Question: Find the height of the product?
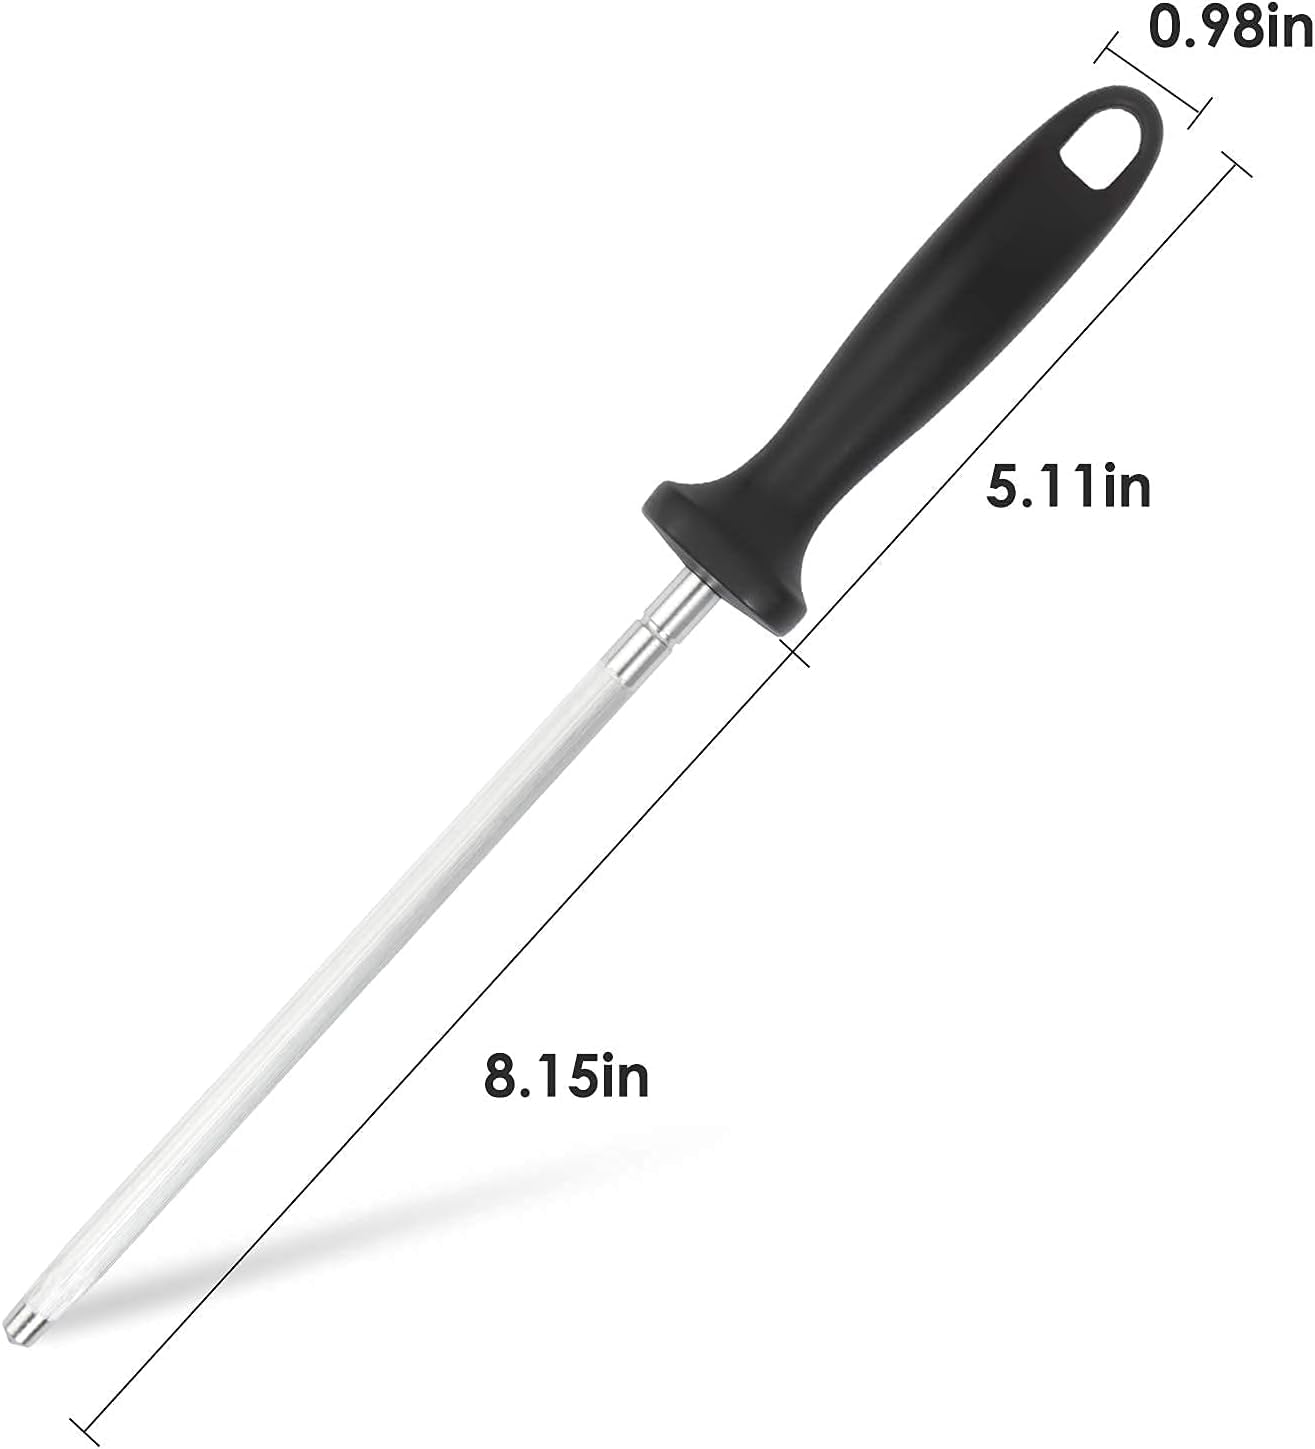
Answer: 0.98 inch